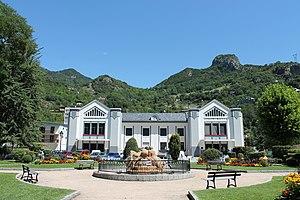
Hôtel de ville de Moûtiers et jardin.
Moûtiers est une commune française située dans le département de la Savoie, en région Auvergne-Rhône-Alpes.